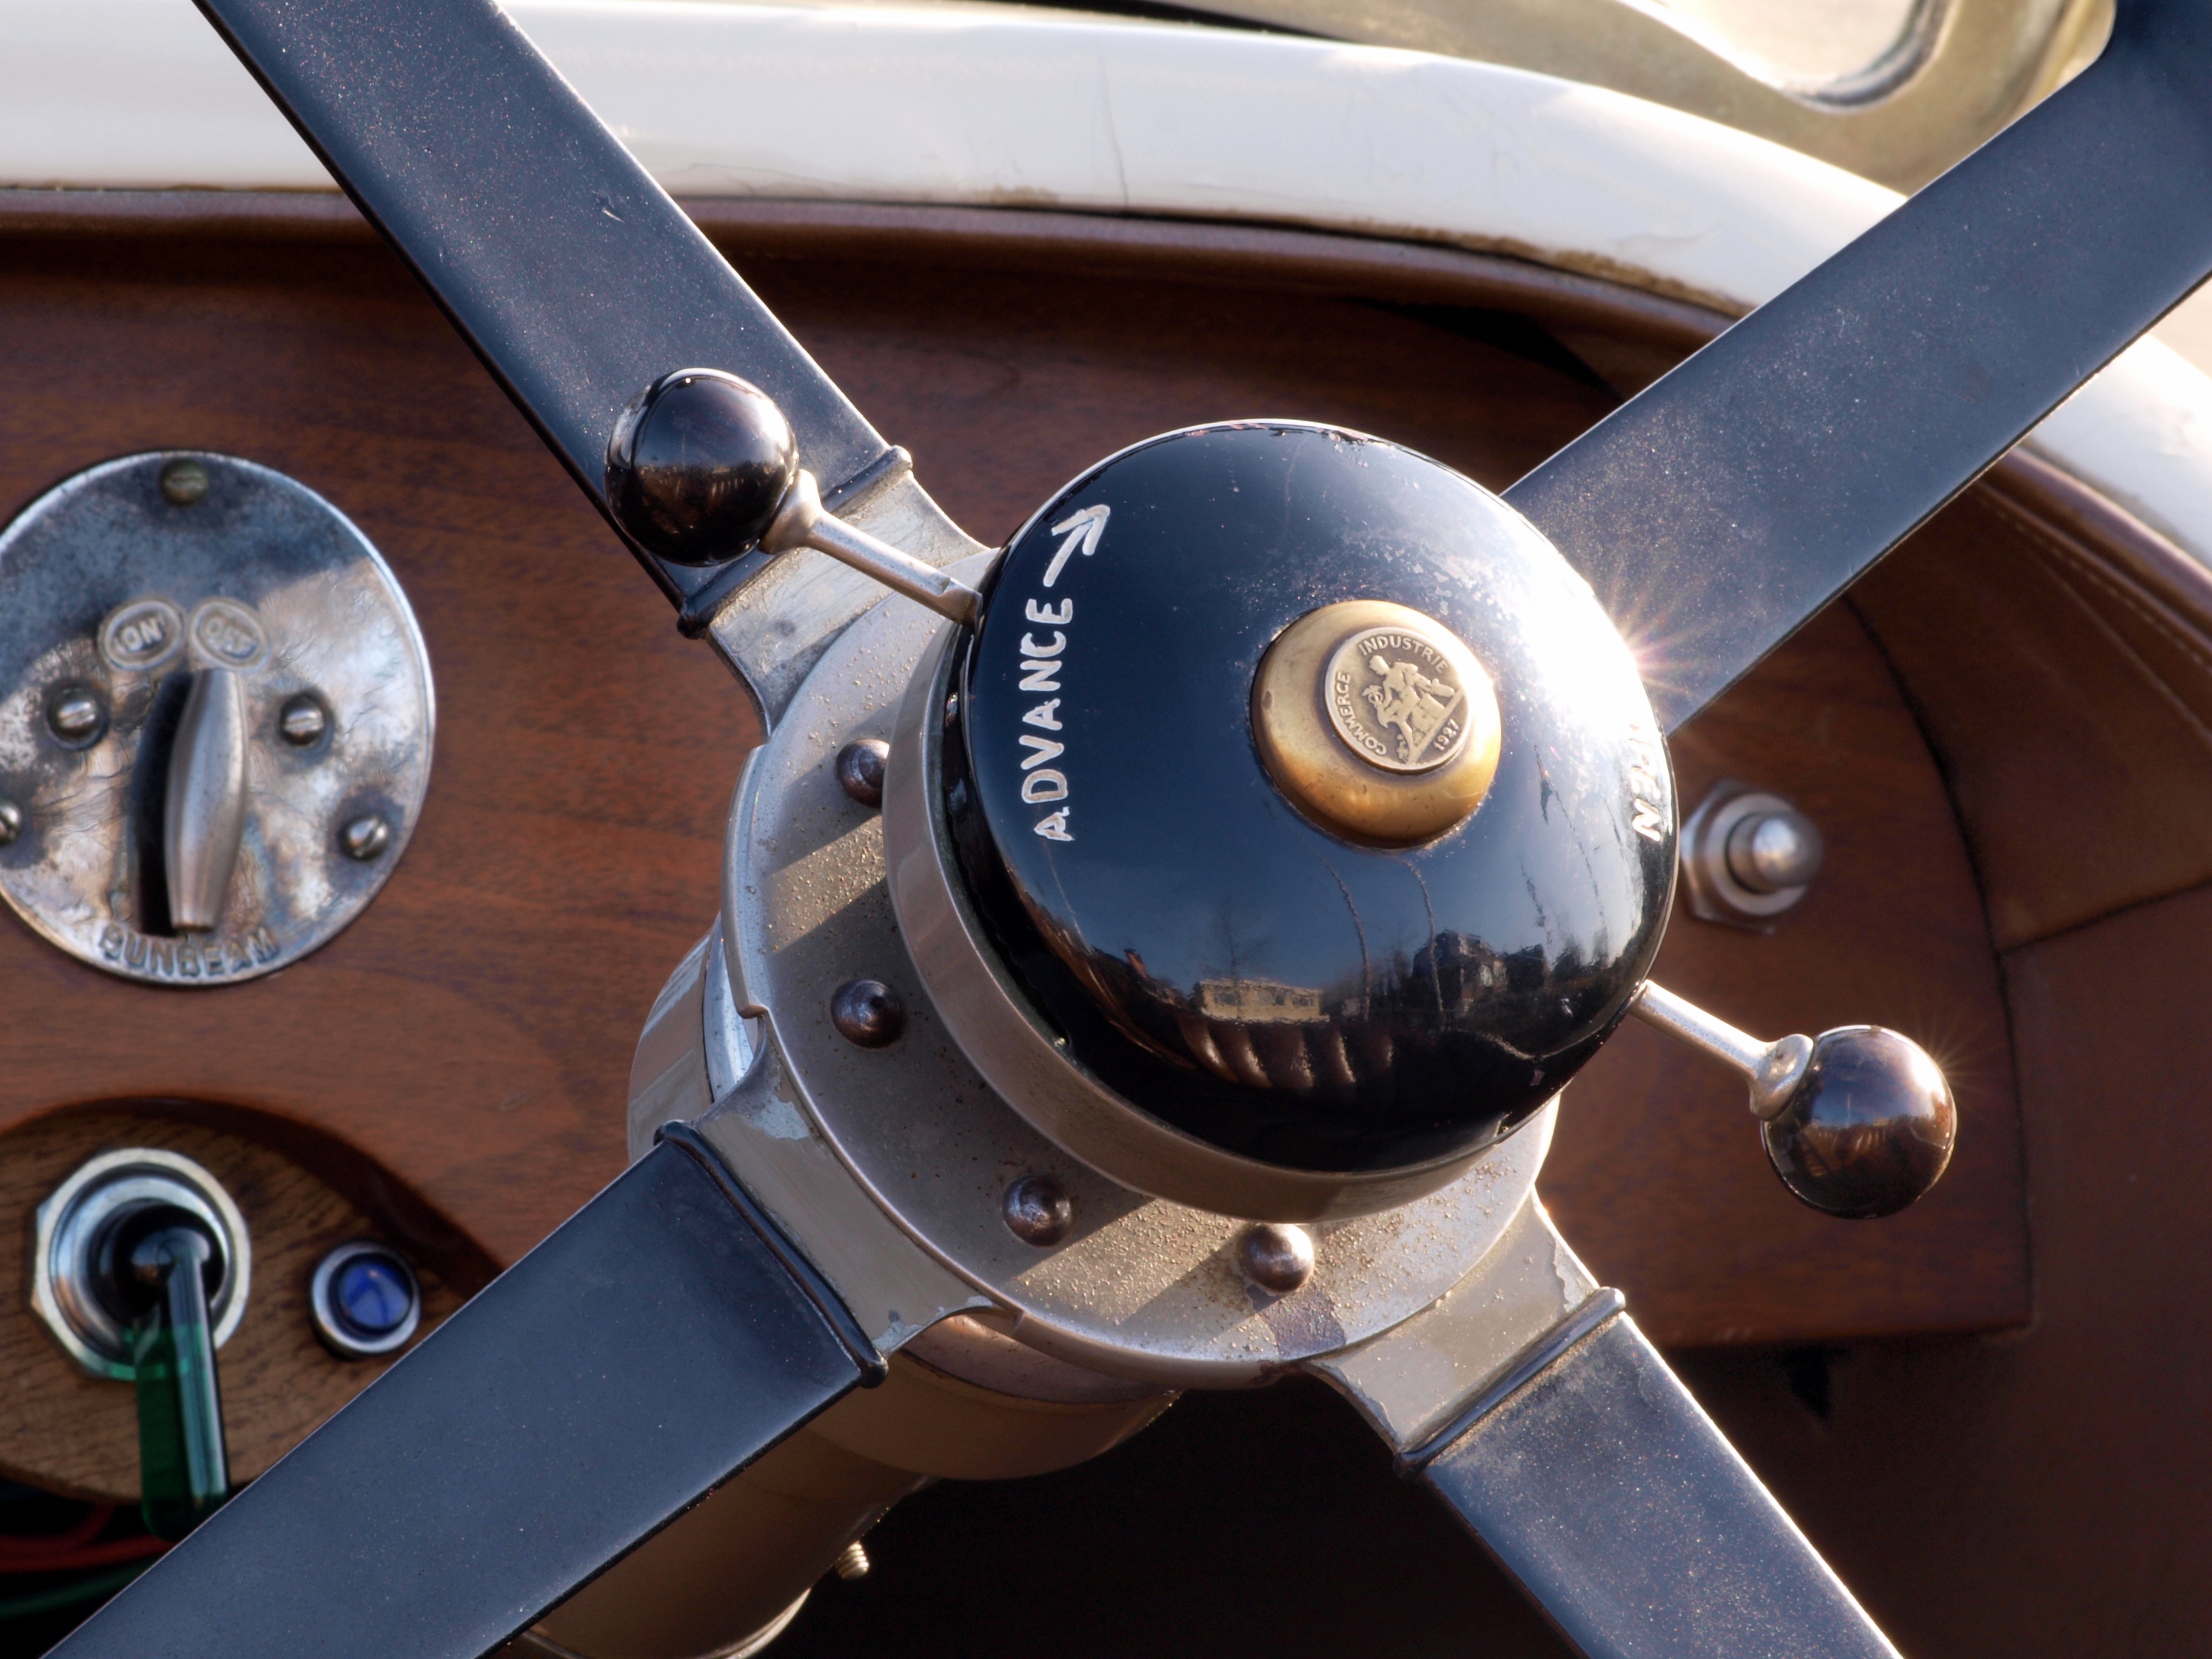
vintage, wheel, retro, transportation, model, vehicle, museum, equipment, steering wheel, ford, automobiles, sunbeam, fashioned, tourer, aircraft engine, steering part